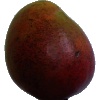
Label: Mango Red 1